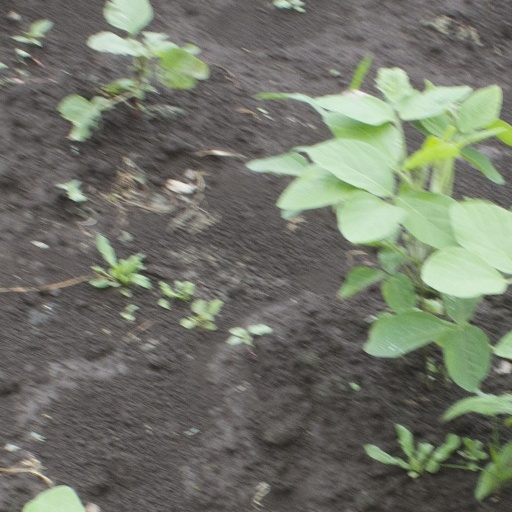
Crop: soybean